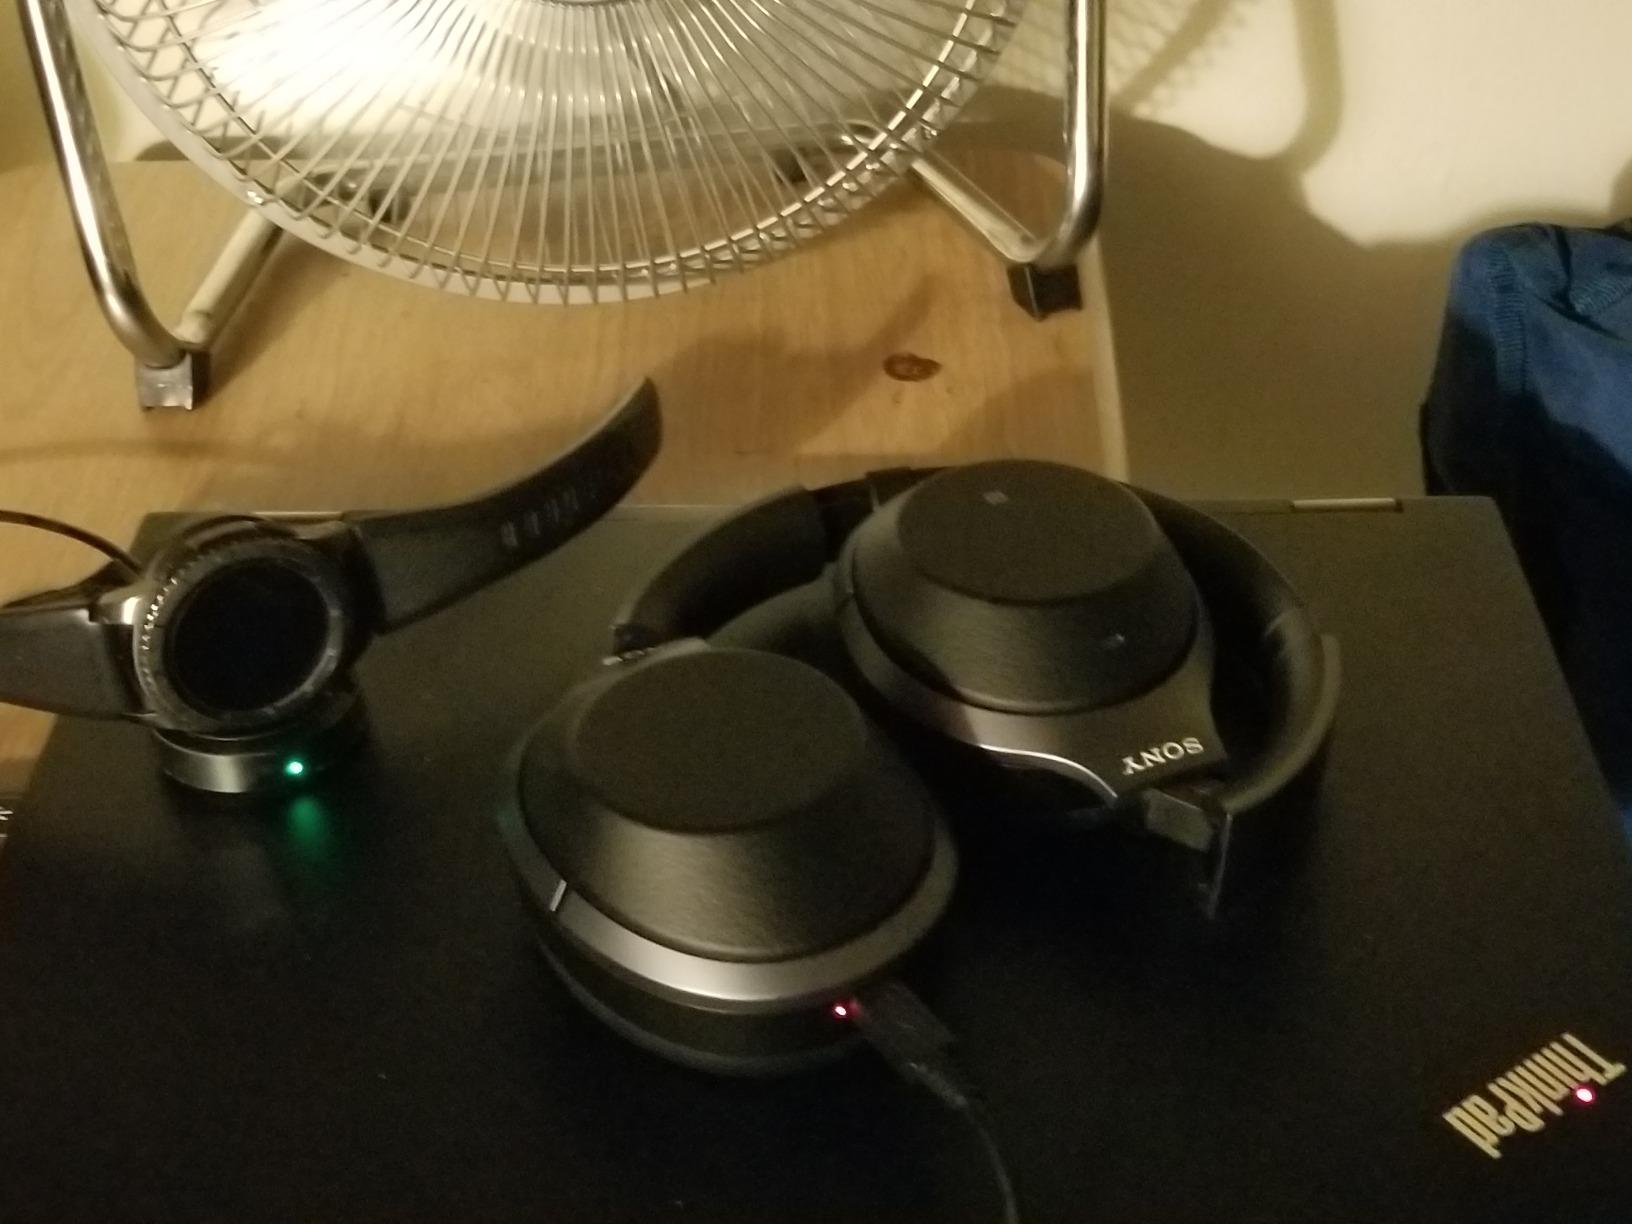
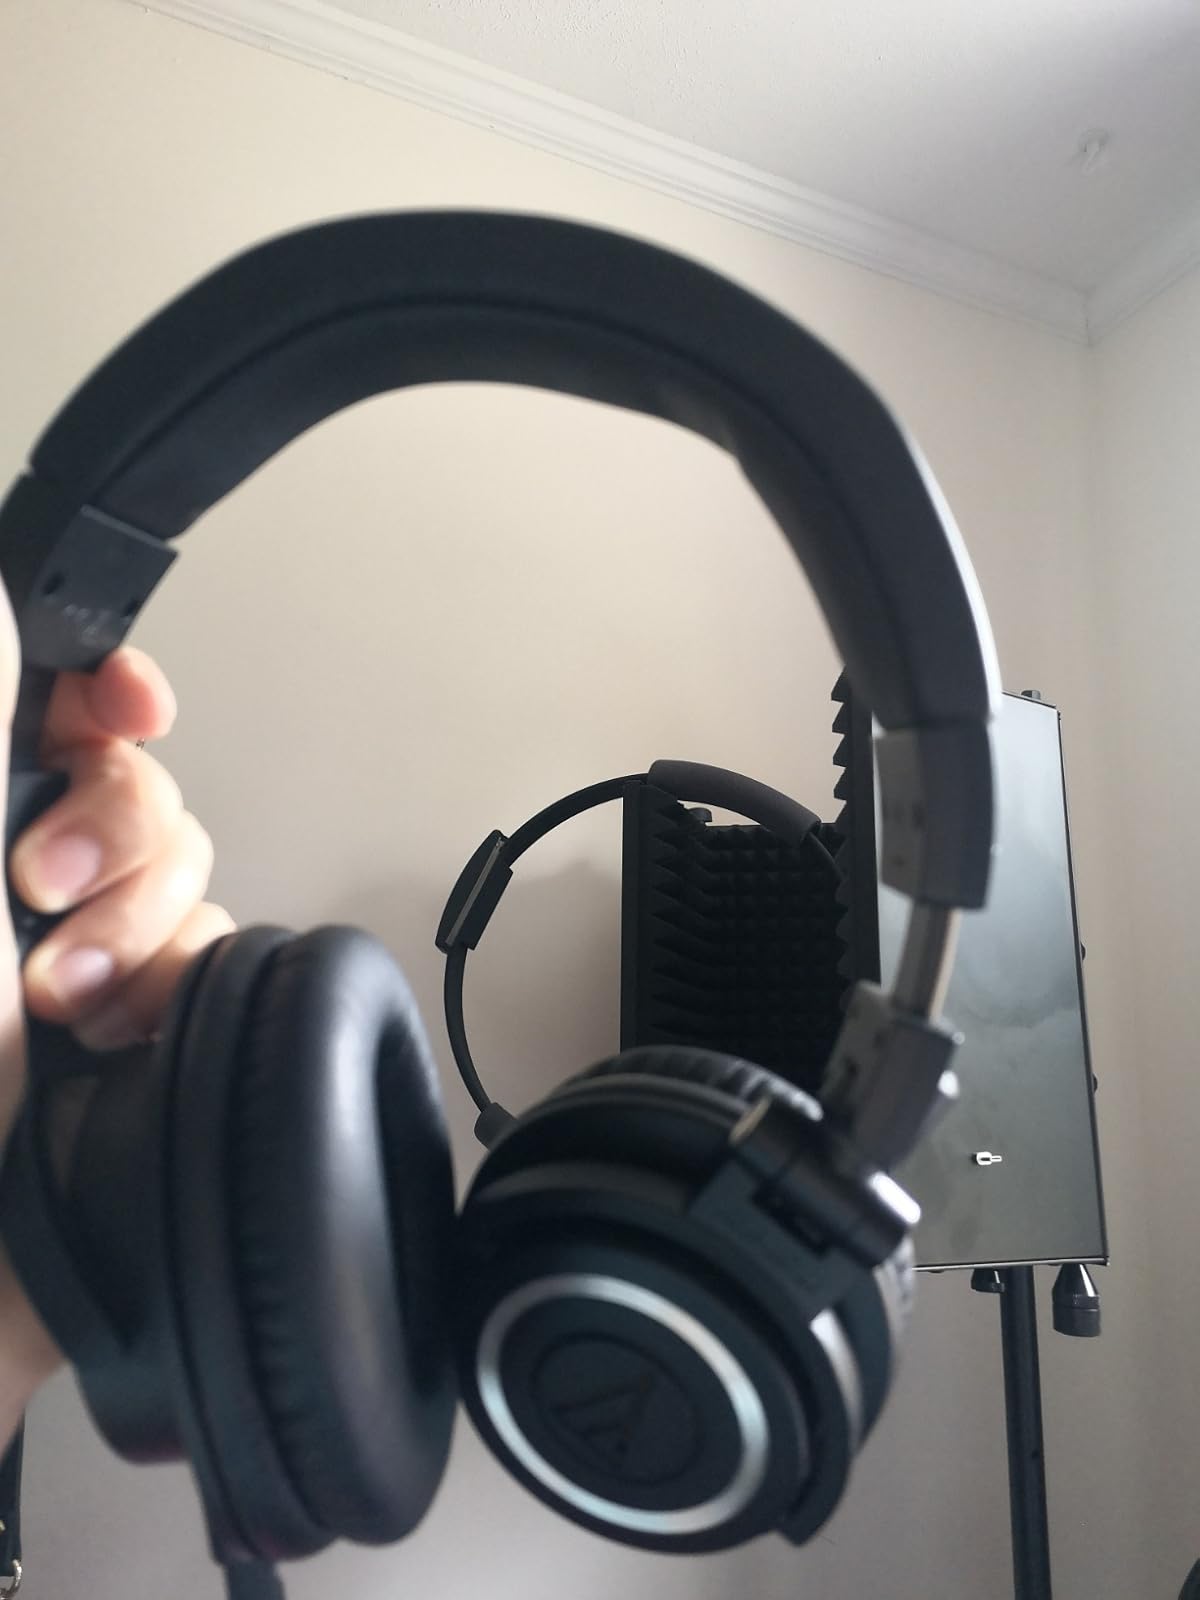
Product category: headphones
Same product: no